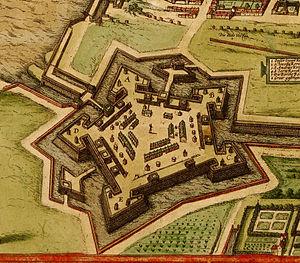
La citadelle d'Anvers, également connue sous le nom de château du Sud, est une citadelle qui était située au sud de la ville d'Anvers.